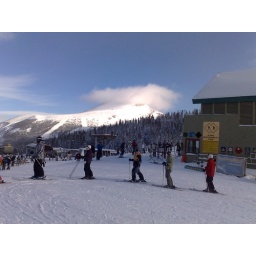
Cool cloud hung over one of the mountains for a while.